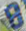
Number: 8